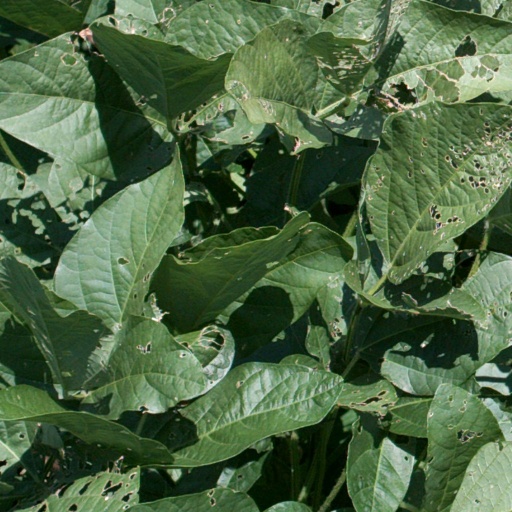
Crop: soybean